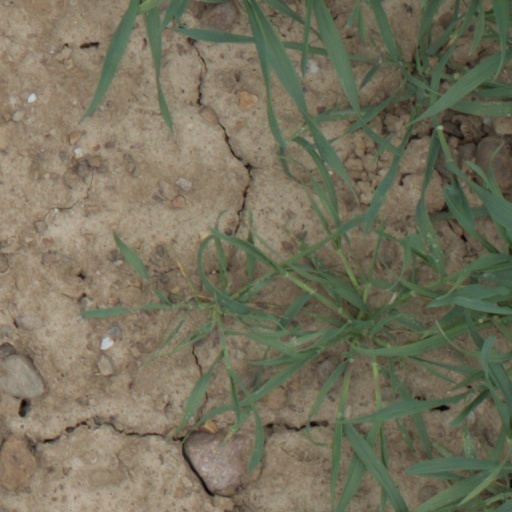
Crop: wheat